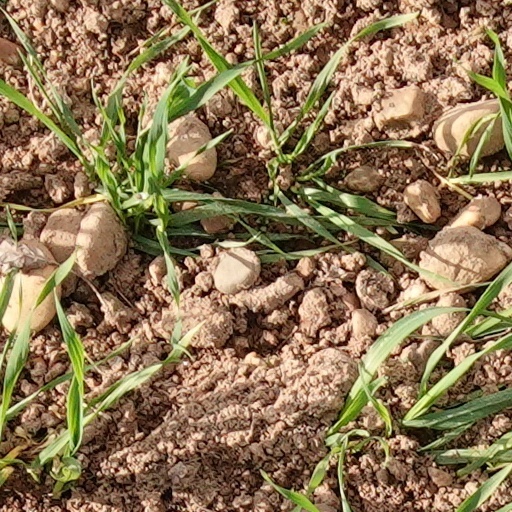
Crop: wheat